Robert Minor

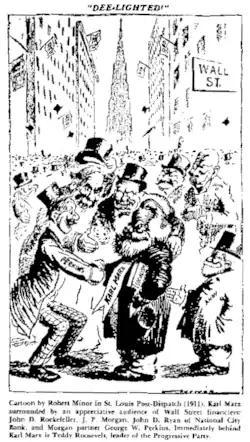
An example of Minor's early pen-and-ink work in the "St. Louis Post-Dispatch" (1911).

Robert Minor, best known to those who knew him by the nickname "Bob", was born July 15, 1884, in San Antonio, Texas. Minor came from old and respected family lines. On his father's side, General John Minor had served as Thomas Jefferson's Presidential campaign manager; his mother was related to General Sam Houston, first President of the Republic of Texas. His father was a school teacher and lawyer, later elected as a judge, while his maternal grandfather was a doctor.